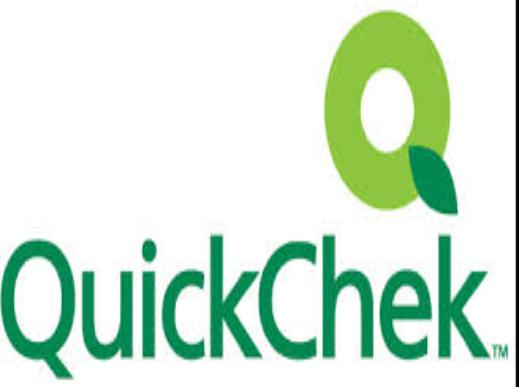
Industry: Food